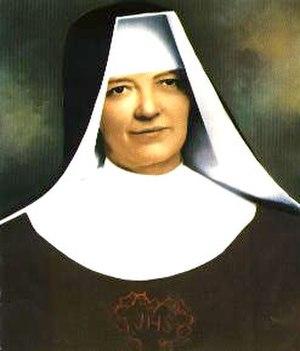
Portrait de Maria Teresa de Saint-Joseph (né Anna Maria Tauscher). Auteur inconnu.
Cette liste de saints concerne les saints, bienheureux, et vénérables reconnus comme tels par l'Église catholique, ayant vécu au XXᵉ siècle. Sur cette période, l'Église a donné comme modèles évangéliques 152 saints et 2 038 bienheureux.
Marie-Thérèse de Saint Joseph, dans le monde Anna Maria Tauscher van den Bosch, est une religieuse fondatrice des carmélites du Divin Cœur de Jésus.
Ceci est la liste des béatifications approuvées par Benoît XVI. Ce qui ne veut pas dire qu'il en présida la cérémonie et liturgie officielle. Benoît XVI est en effet revenu à l'usage antique de ne généralement plus présider lui-même les cérémonies de béatification. Au cours de son pontificat, il y eut 116 cérémonies